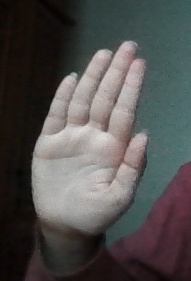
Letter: seen